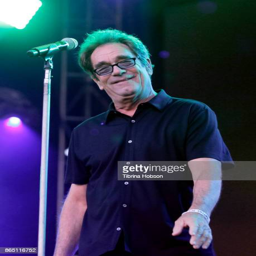
pop artist performs at festival